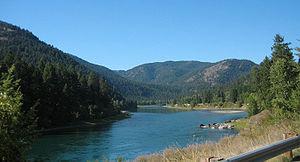
voir Image:KootenaiMontana.jpeg Español: ver Image:KootenaiMontana.jpeg